Wendy Bagwell

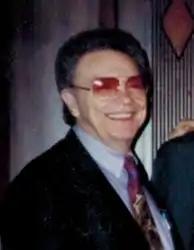

Wendell Lee "Wendy" Bagwell (May 16, 1925 – June 13, 1996) was the founding member and leader of the Southern gospel music and comedy trio Wendy Bagwell and the Sunliters.